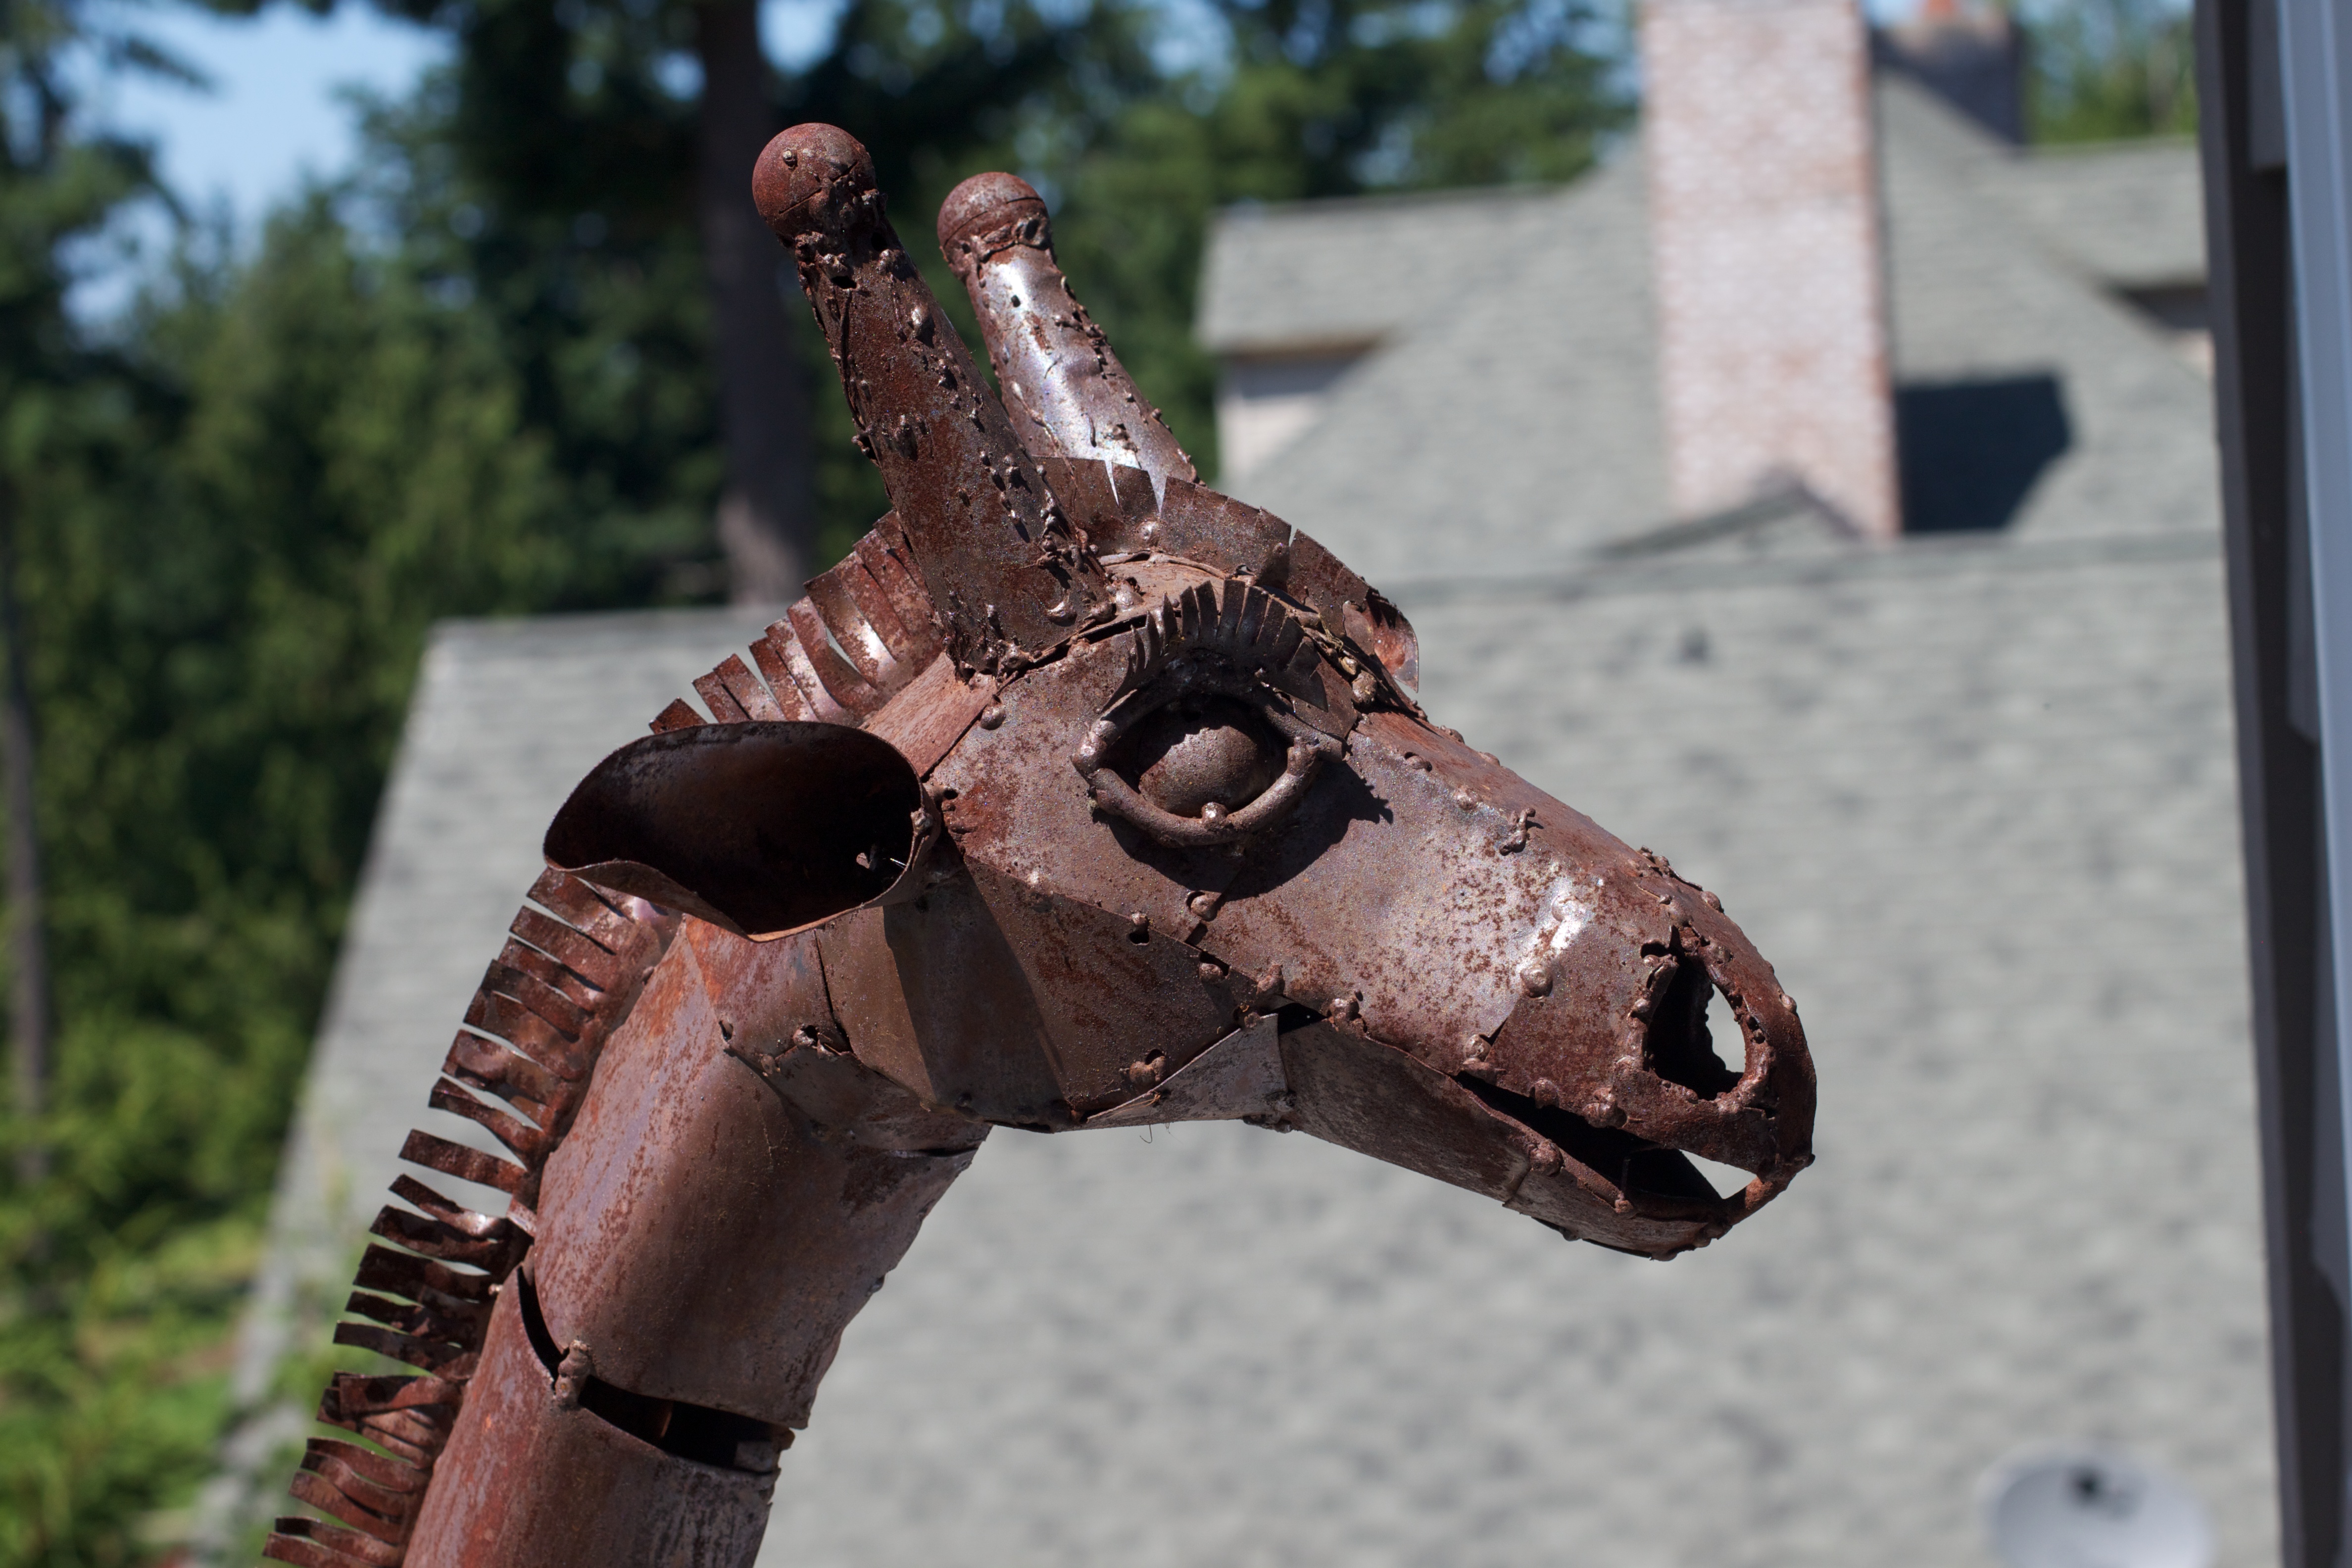
statue, horse, washington, giraffe, sculpture, art, carving, odyssey, giraffidae, horse like mammal